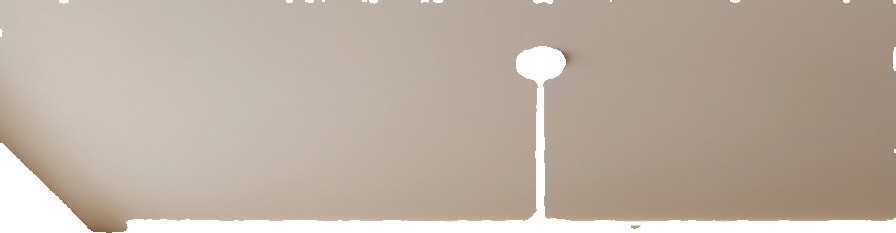
Surface category: ceiling